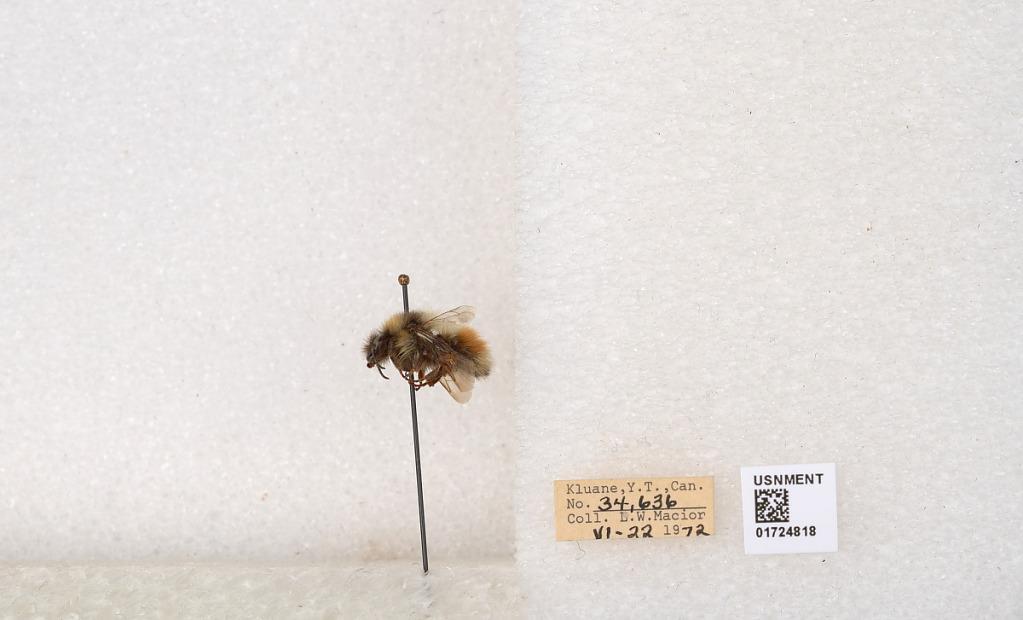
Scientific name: Bombus (Pyrobombus) sylvicola Kirby
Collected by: L. Macior
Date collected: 1972-6-22
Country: Canada
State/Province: Yukon Territory
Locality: Kluane National Park and Reserve
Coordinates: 60.7493, -139.504